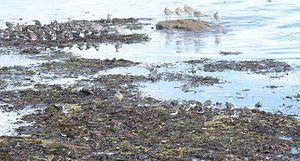
Tournepierres à collier sur le goémon à la Pointe de Mousterlin en Fouesnant
Mousterlin est le nom d'un marais, le marais de Mousterlin, qui est un site naturel protégé situé sur la commune de Fouesnant dans le département du Finistère, propriété du conservatoire du littoral, situé entre la pointe de Mousterlin et la pointe de Beg Meil ; c'est aussi le nom d'une pointe, la pointe de Mousterlin, située juste à l'ouest du marais précité, également sur le territoire de la commune de Fouesnant ; c'est également le nom du cordon littoral des dunes domaniales de Mousterlin, à l'ouest de la Pointe de Mousterlin, qui sépare la Mer Blanche de l'Océan Atlantique ; c'est enfin le nom d'un hameau, Mousterlin, qui fait aussi partie de commune de Fouesnant.
Le Tournepierre à collier est une espèce d'oiseaux limicoles de la famille des scolopacidés.